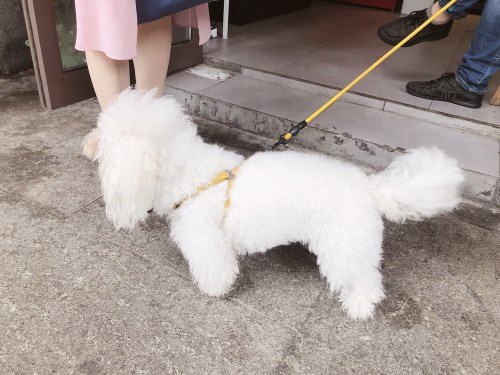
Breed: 3083-n000117-Bichon_Frise